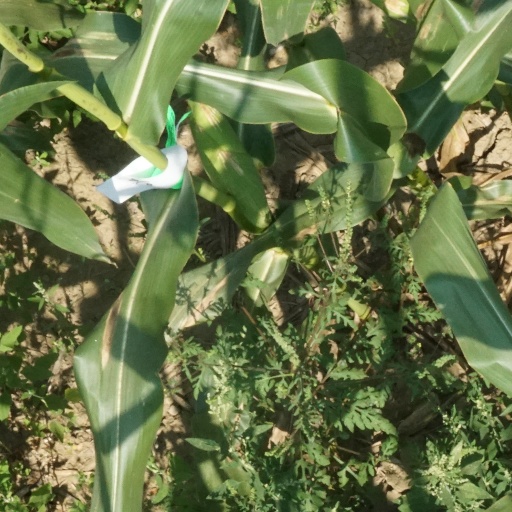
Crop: maize; corn